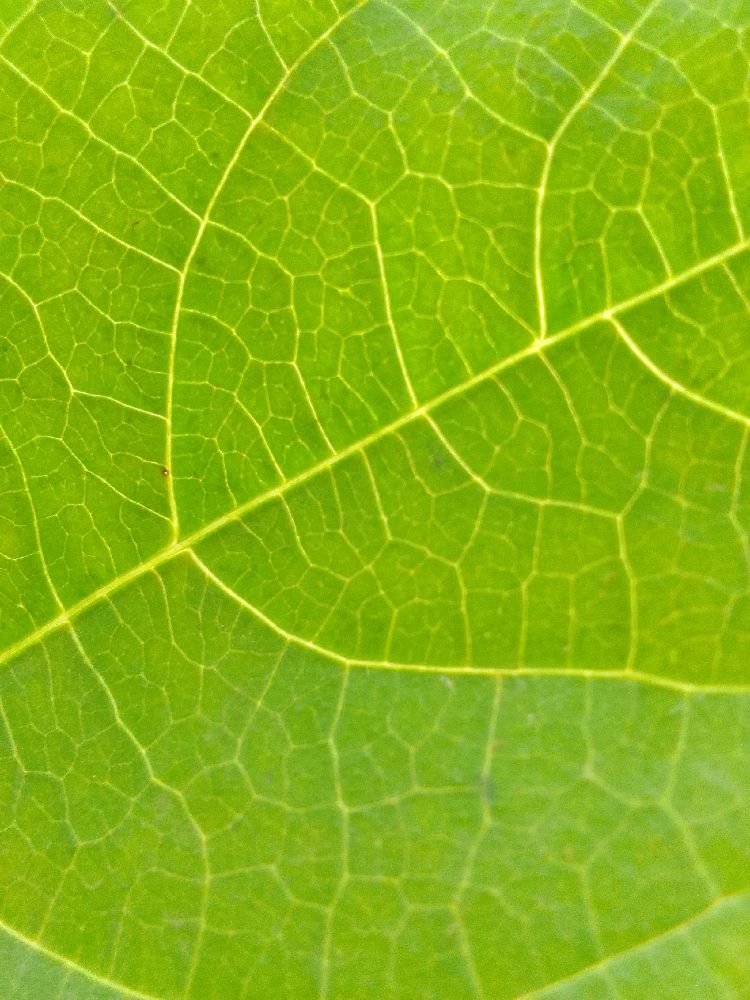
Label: healthy